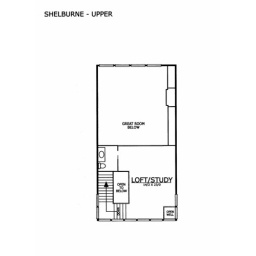
This the upper floor plan in the Shelburne home in this years street of dreams.